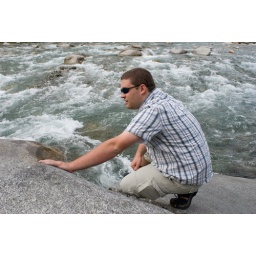
He loves his urban culture and books and tech, but Adam seems equally at home in places like these.